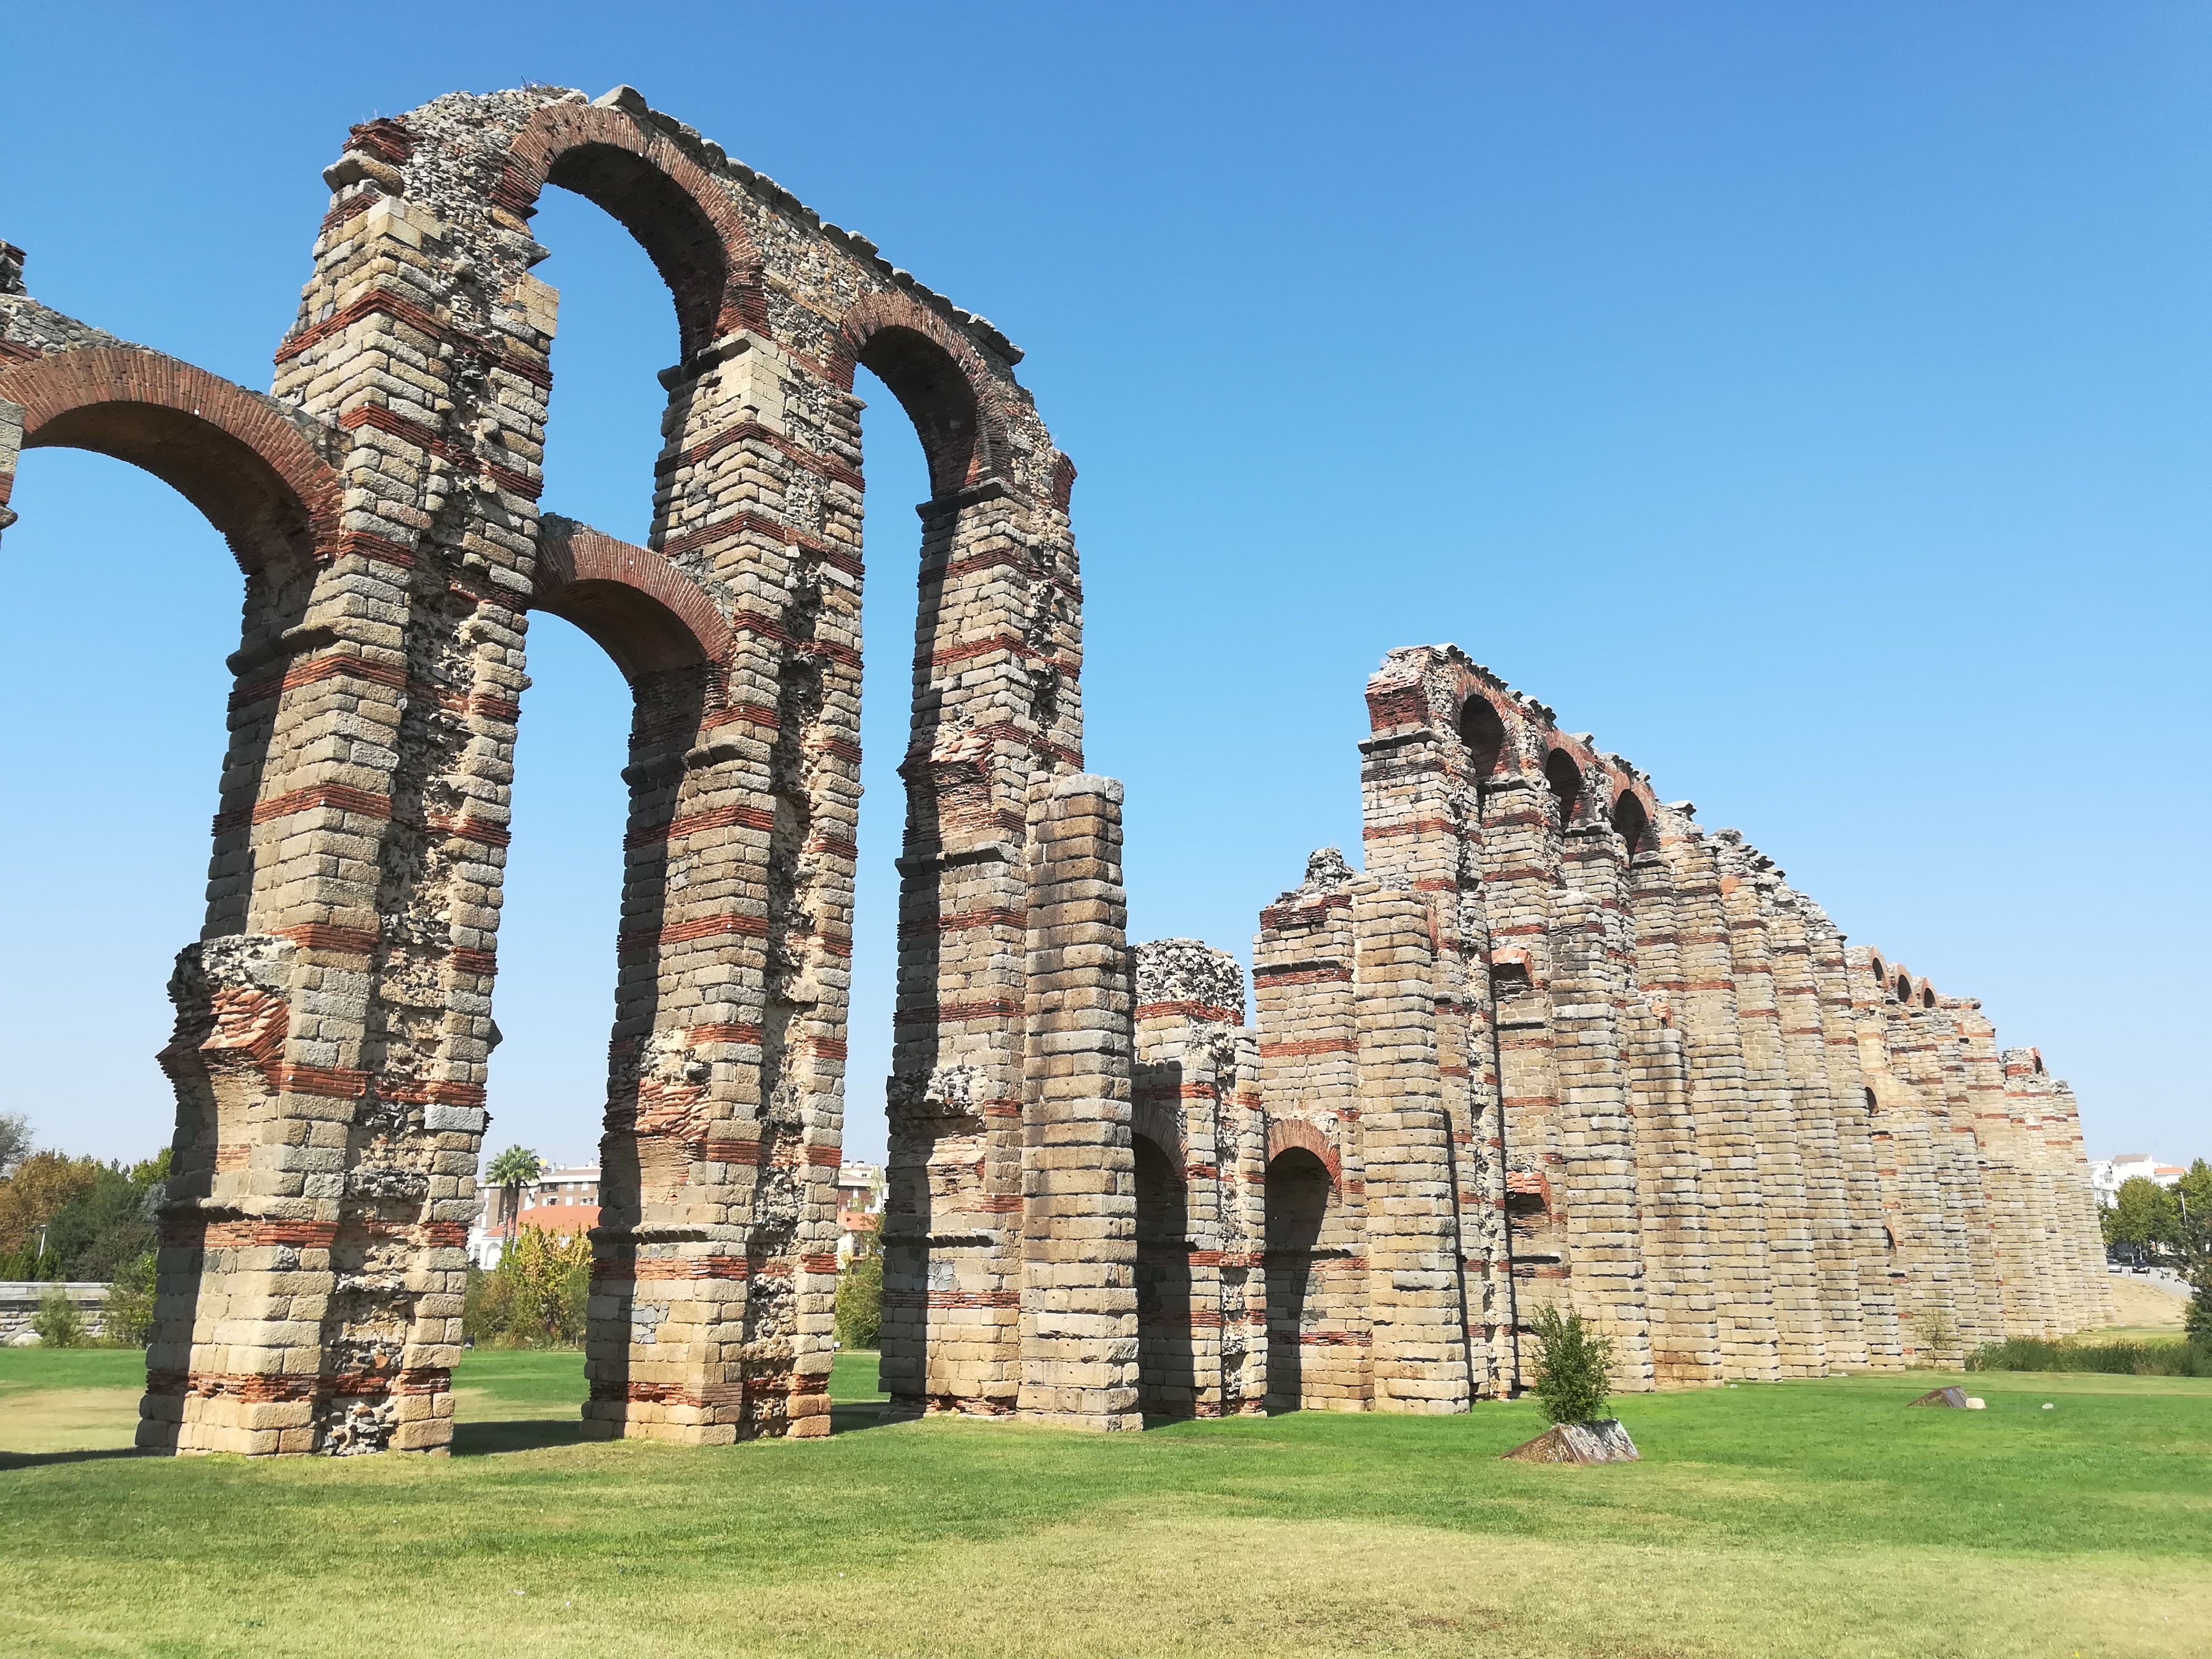
merida, roman, channel, ruins, aqueduct, historic site, ancient history, arch, architecture, ancient roman architecture, archaeological site, building, medieval architecture, history, abbey, rock, national historic landmark, unesco world heritage site, monument, ancient greek temple